Walter Bates

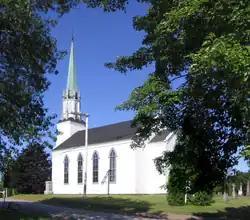
Walter Bates was a founder of Trinity Church in Kingston, New Brunswick

With the end of the war, it became untenable for the Loyalists to remain in New York. In 1783, Bates accepted a British offer of of land in New Brunswick, plus two years' supplies and transportation to his new homestead at Kingston, New Brunswick. He was part of the first contingent of Loyalist settlers who sailed in that year on the "Spring Fleet", departing from Huntington Bay, New York on April 11 and arriving in Nova Scotia on April 16, 1783.